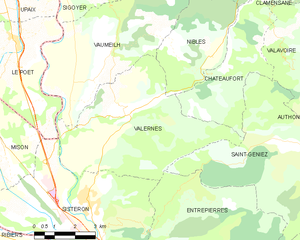
Carte des communes françaises: Valernes
Valernes est une commune française située dans le département des Alpes-de-Haute-Provence, en région Provence-Alpes-Côte d'Azur.